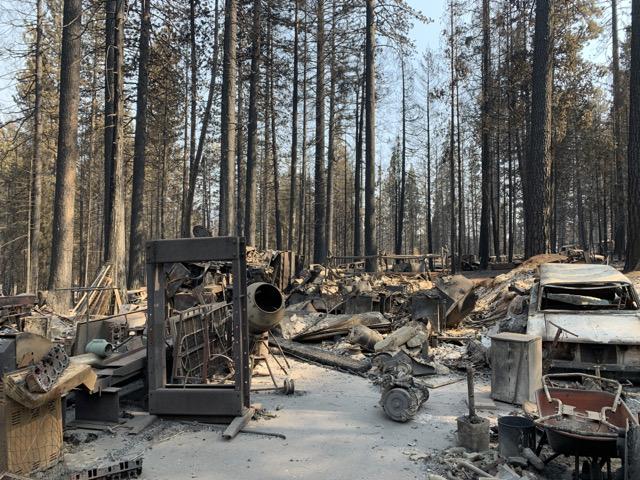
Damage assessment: destroyed